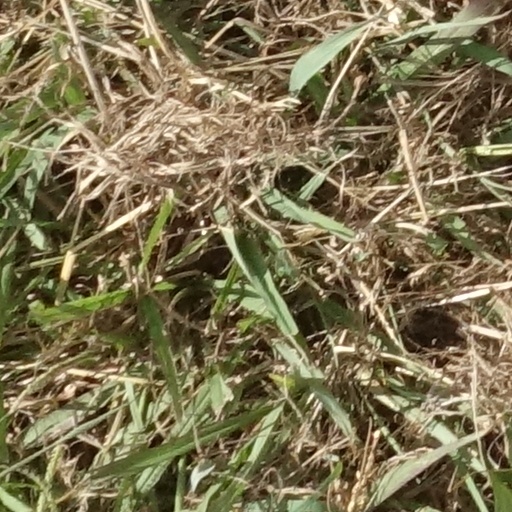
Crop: sorghum